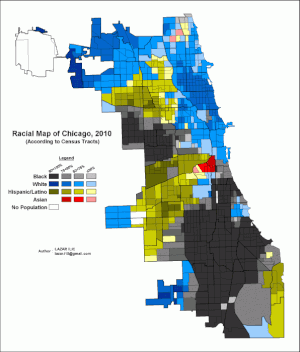
Cet article relate de la démographie de Chicago, la plus grande ville de l'État de l'Illinois et de la région du Midwest, la troisième des États-Unis et la quatrième d'Amérique du Nord.